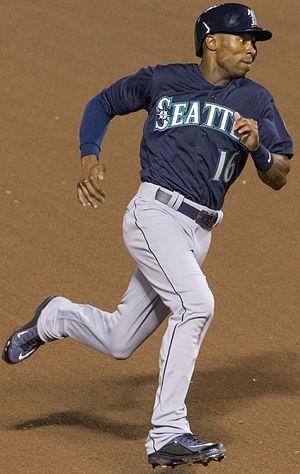
Austin Jarriel Jackson est un voltigeur de la Ligue majeure de baseball.